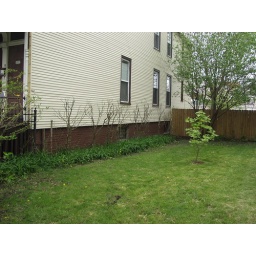
may. pruned roses of sharon. wee maple, tiger lilies, pussy willow near the wood fence